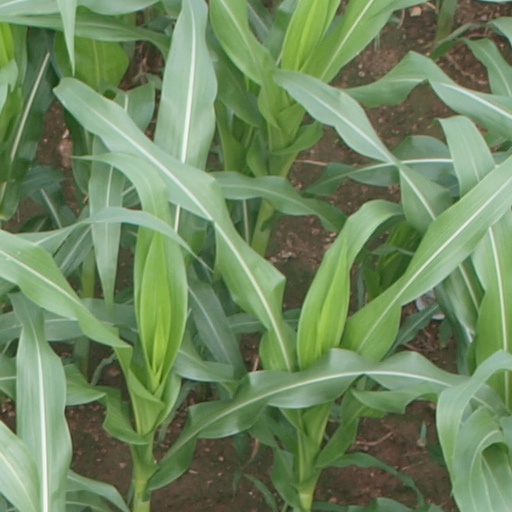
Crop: maize; corn